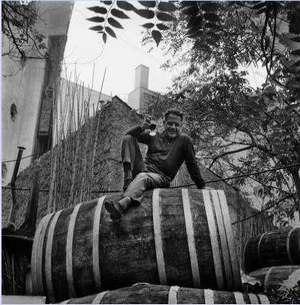
Lawrence Durrell, né le 27 février 1912 à Jalandhar dans les Indes britanniques et mort le 7 novembre 1990 à Sommières en France, est écrivain et voyageur britannique.